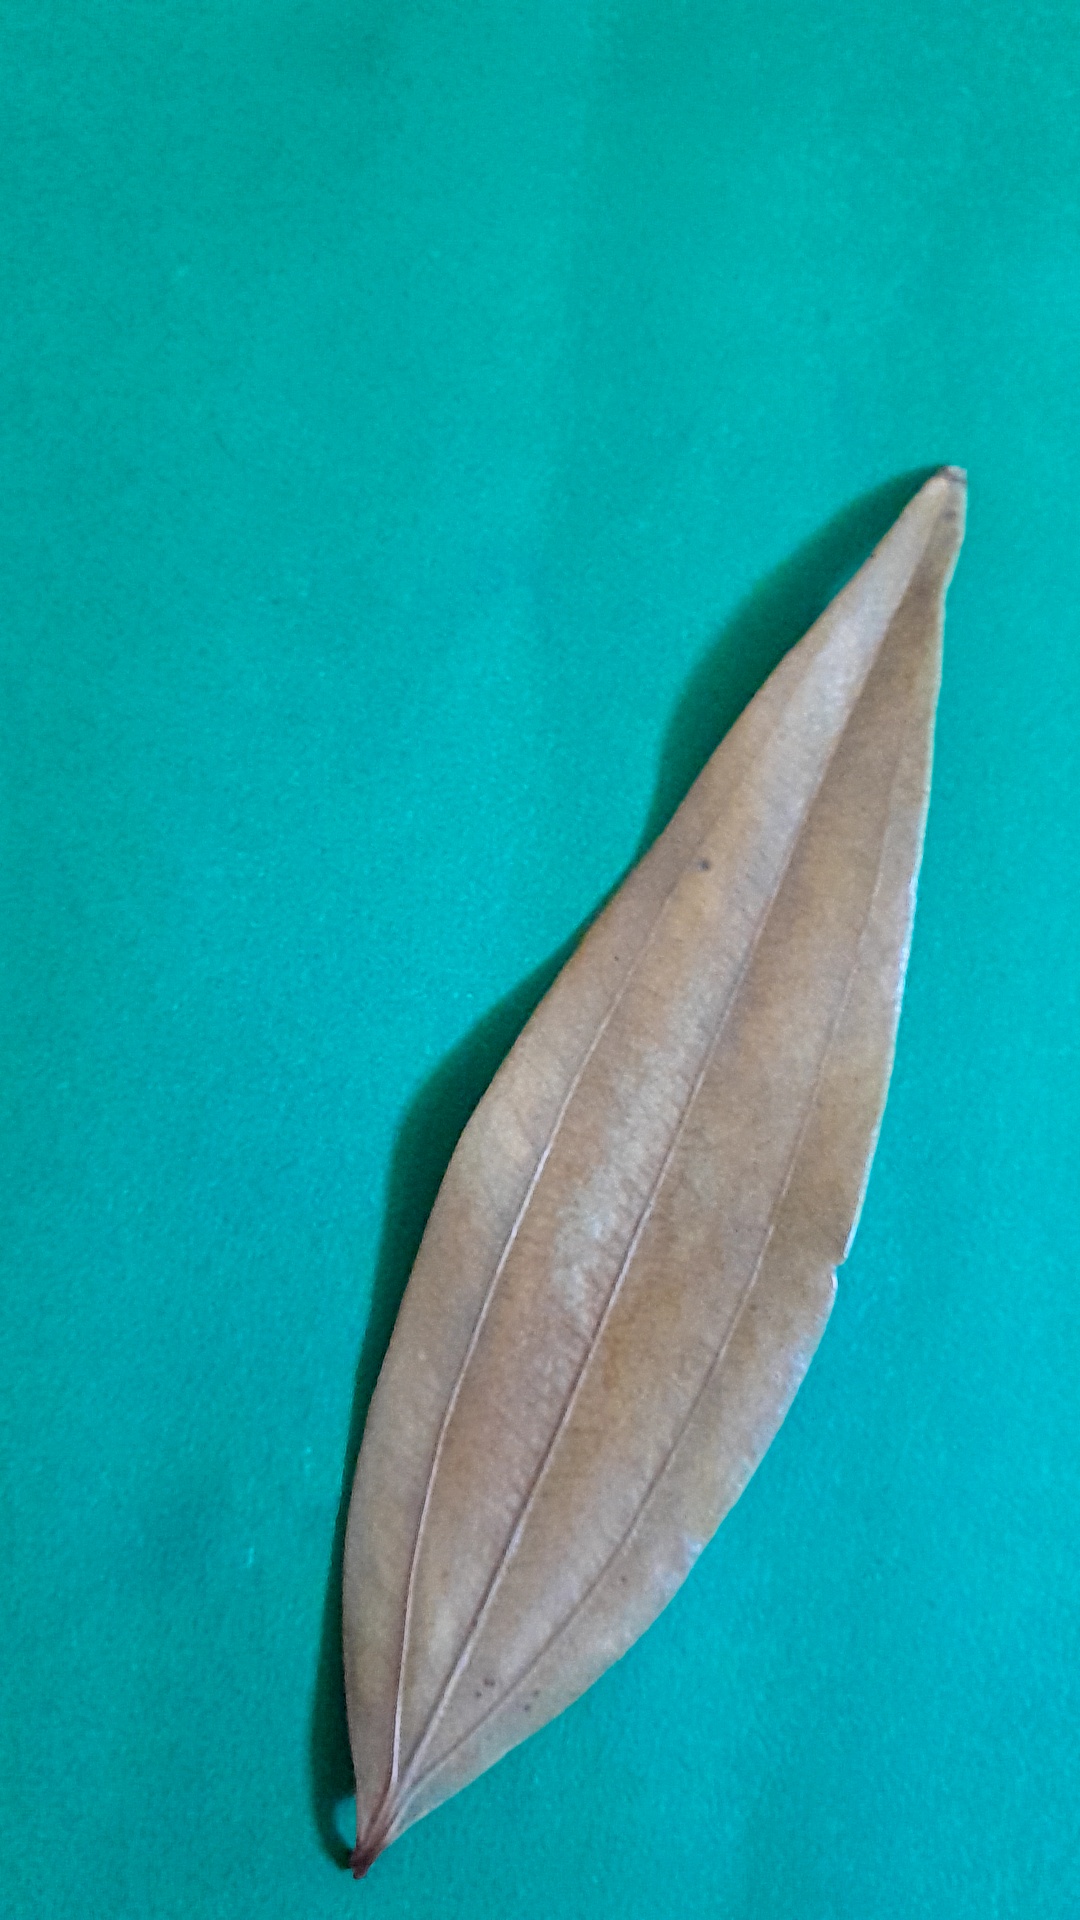
Label: Dry Leaf